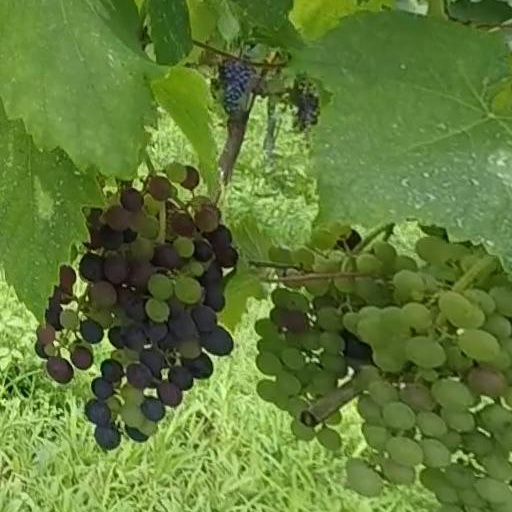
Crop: grape